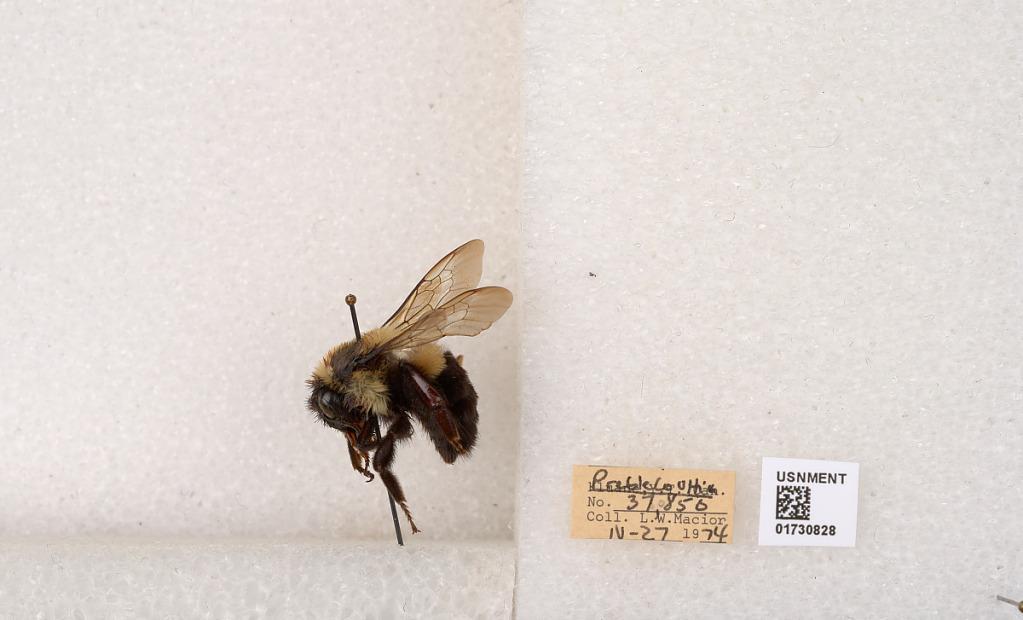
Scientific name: Bombus impatiens Cresson
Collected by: L. Macior
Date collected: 1974-4-27
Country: United States
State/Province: Ohio
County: Preble
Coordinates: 39.7416, -84.648